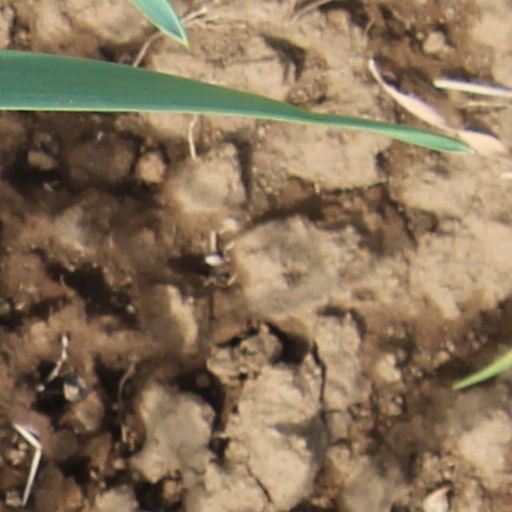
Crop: wheat